Benet Academy

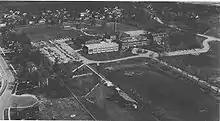
Aerial view of the Benet campus, from the south, in 1984. Benet Academy was created from the merger of the St. Procopius Academy for boys and Sacred Heart Academy for girls in 1967.

The Benet Academy campus in Lisle began as an orphanage. On March 14, 1899, the abbey founded St. Joseph's Orphanage on a farm in Lisle purchased from one Serafin Rott, and transferred 10 Czech orphans there from St. Hedwig's Polish Orphanage, which charged the parishes more for housing non-Polish orphans. It opened under the supervision of the Sisters of St. Benedict. Abbot Jaeger allowed the orphanage to use the land for free until more satisfactory housing could be constructed. The orphanage lacked stoves, fuel, adequate bedding, decent food, and any stable source of income. Neuzil, then editor-in-chief of the Czech Benedictine Press, raised $80,000 within 12 years from the generally impoverished Czech immigrant community through local publications. A new building was commissioned in 1899 to accommodate the increasing number of applicants for admission, including orphans from out-of-state. The new building was dedicated on July 2, 1900, at the same time as the cornerstone was laid for St. Procopius College, about away.